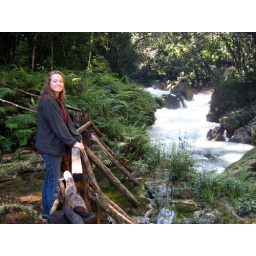
This is where the natural spring of water enters the tunnel and travels 300meters under the rock which forms the pools above